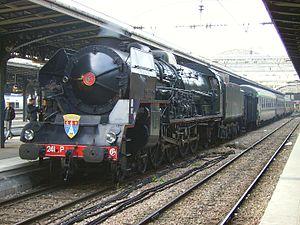
La 241 P 17 à Paris gare de l'Est le 8 mai 2010.